Naomi Wood

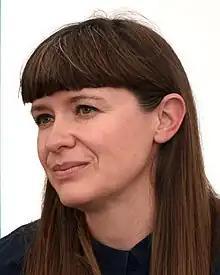
Wood in 2022

Naomi Wood (born 1983) is a British novelist and short story writer, and associate professor in creative writing at the University of East Anglia.